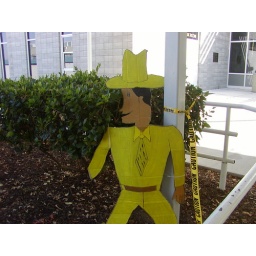
The man in the yellow hat